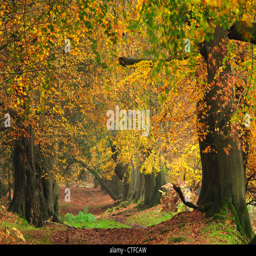
tourist attraction in the autumn